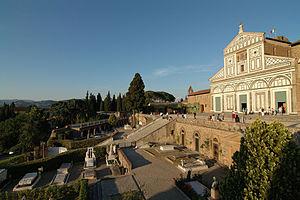
Cette page liste les principaux cimetières de Florence, capitale de la Toscane.
La basilique San Miniato al Monte, située dans le quartier de l'Oltrarno, à Florence, en Toscane, est une basilique élevée en hommage au premier martyr de la ville, saint Miniatus, enseveli à cet emplacement au IIIᵉ siècle, lieu que Charlemagne visita lors d'un pèlerinage.
Florence est la huitième ville d'Italie par sa population, capitale de la région de Toscane et siège de la ville métropolitaine de Florence.